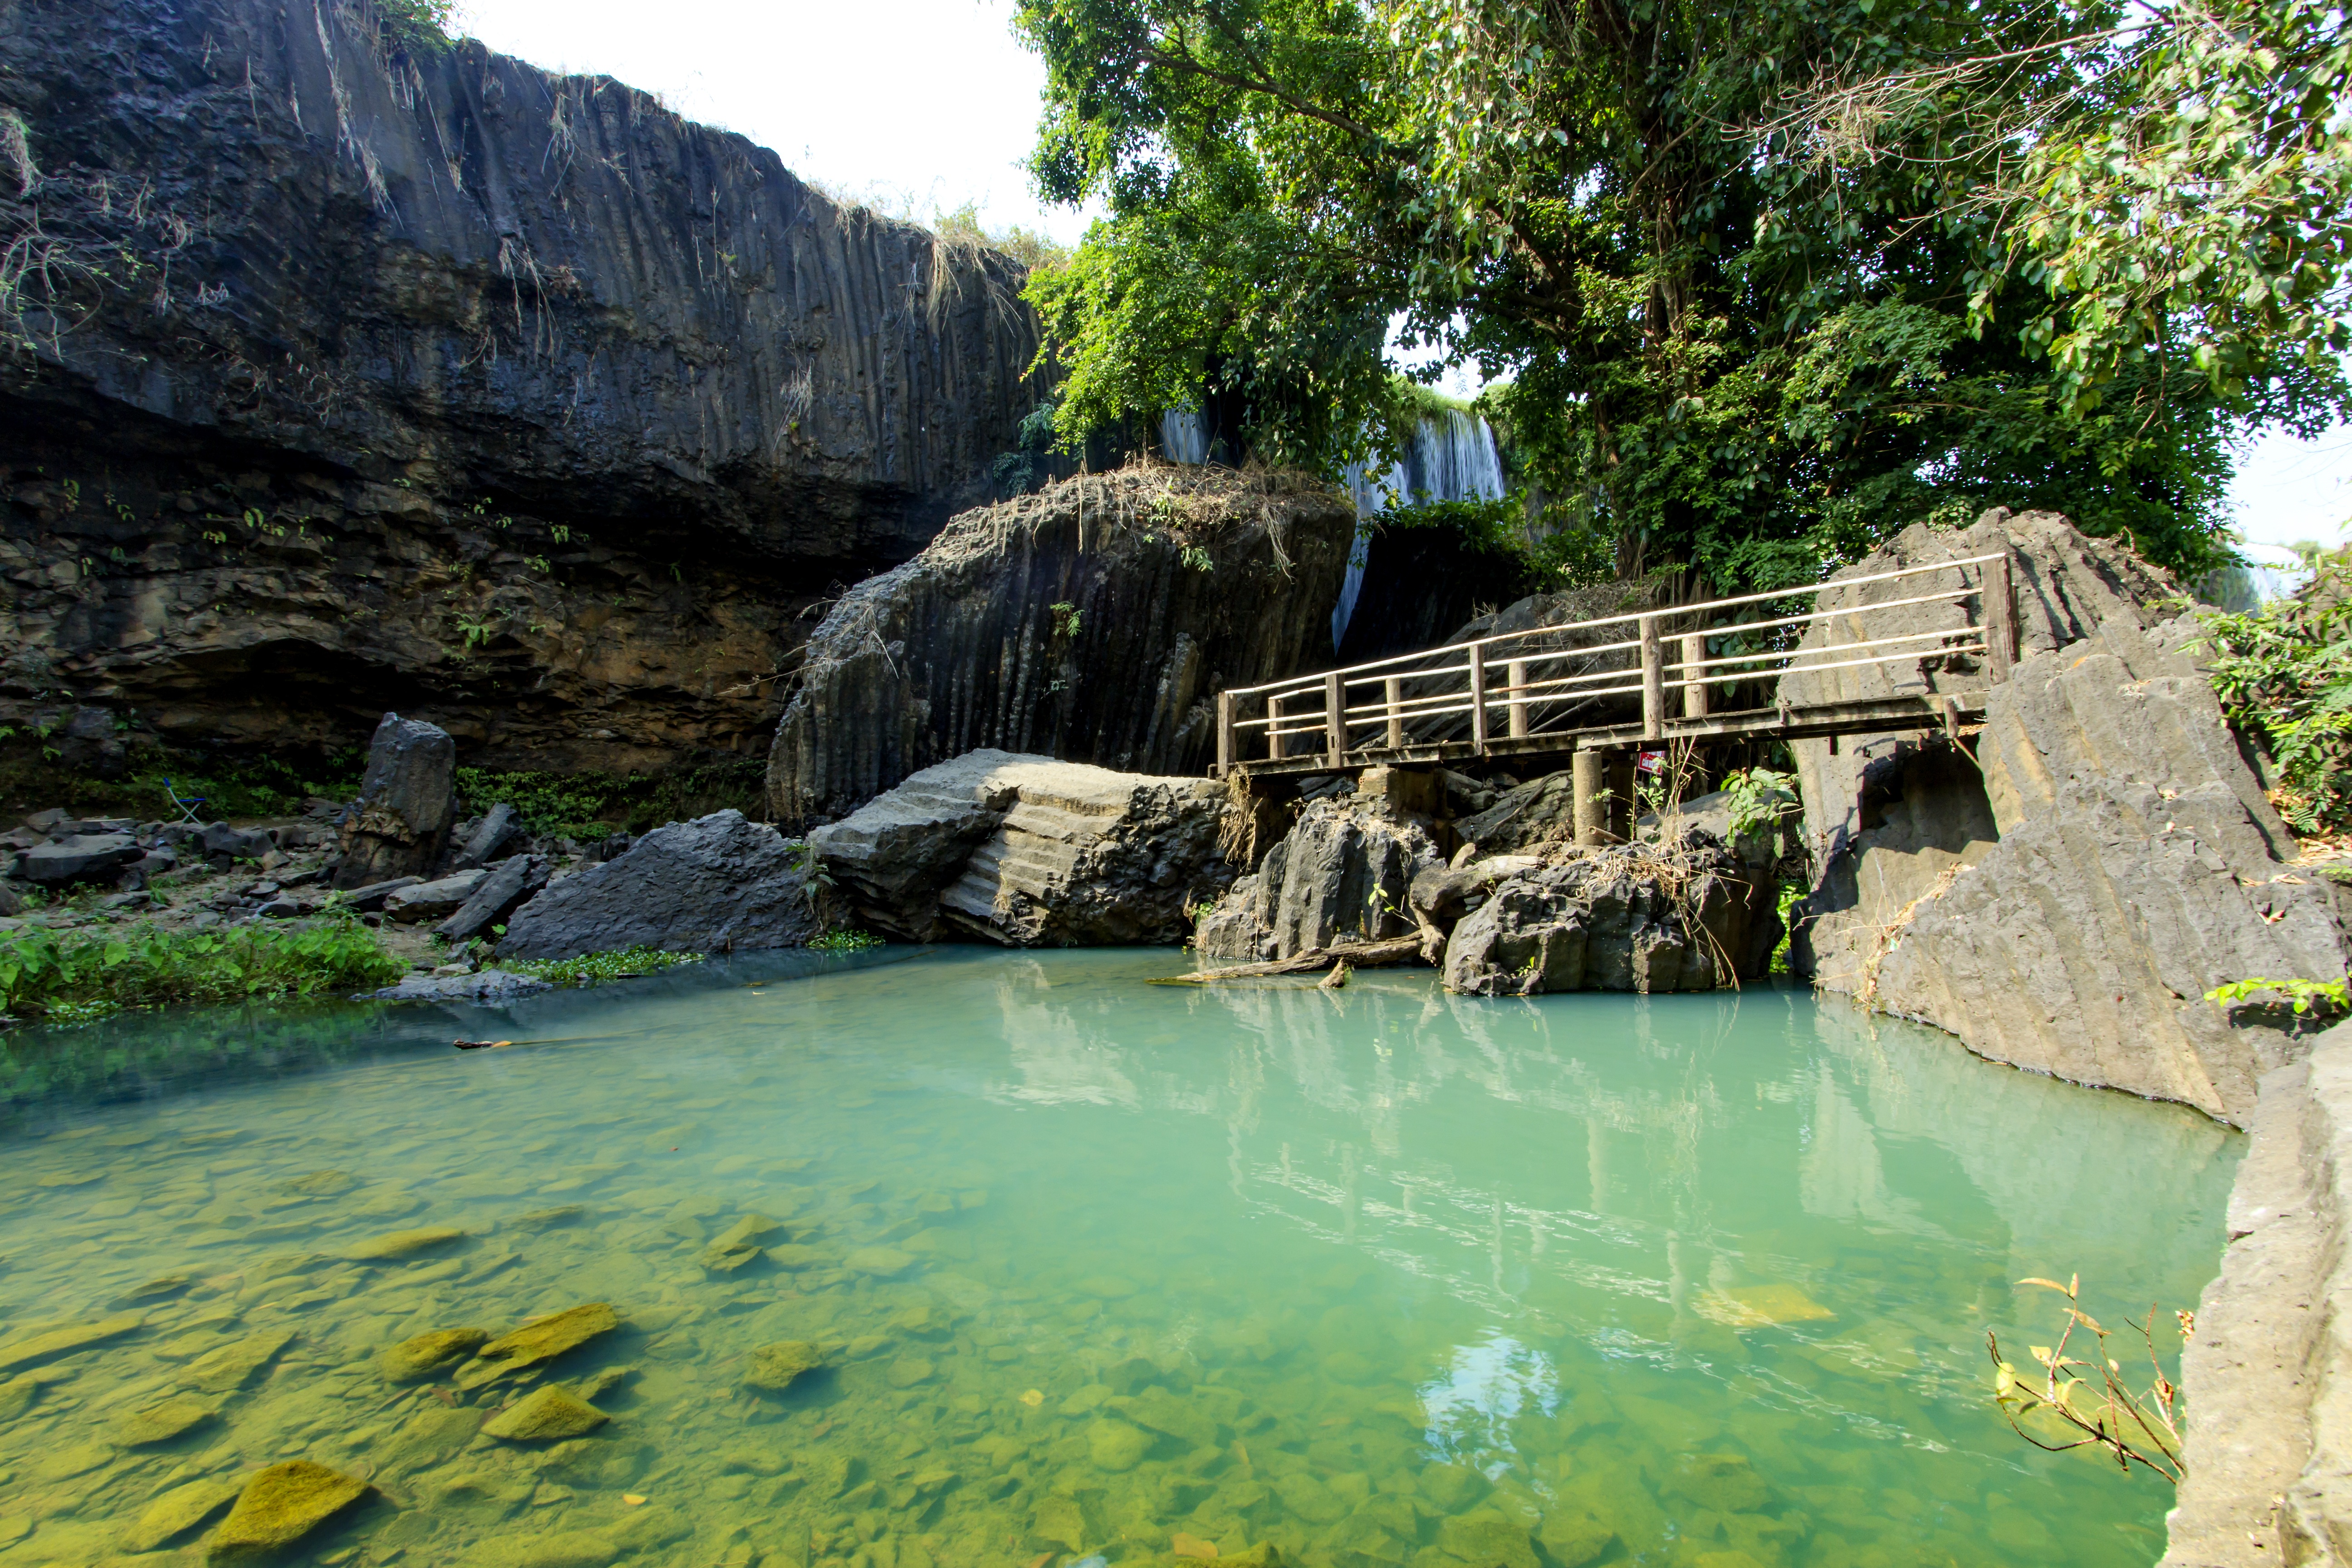
sea, water, rock, waterfall, river, vacation, male, cliff, jungle, tourism, terrain, write, dray, water feature, lak, dak, nur